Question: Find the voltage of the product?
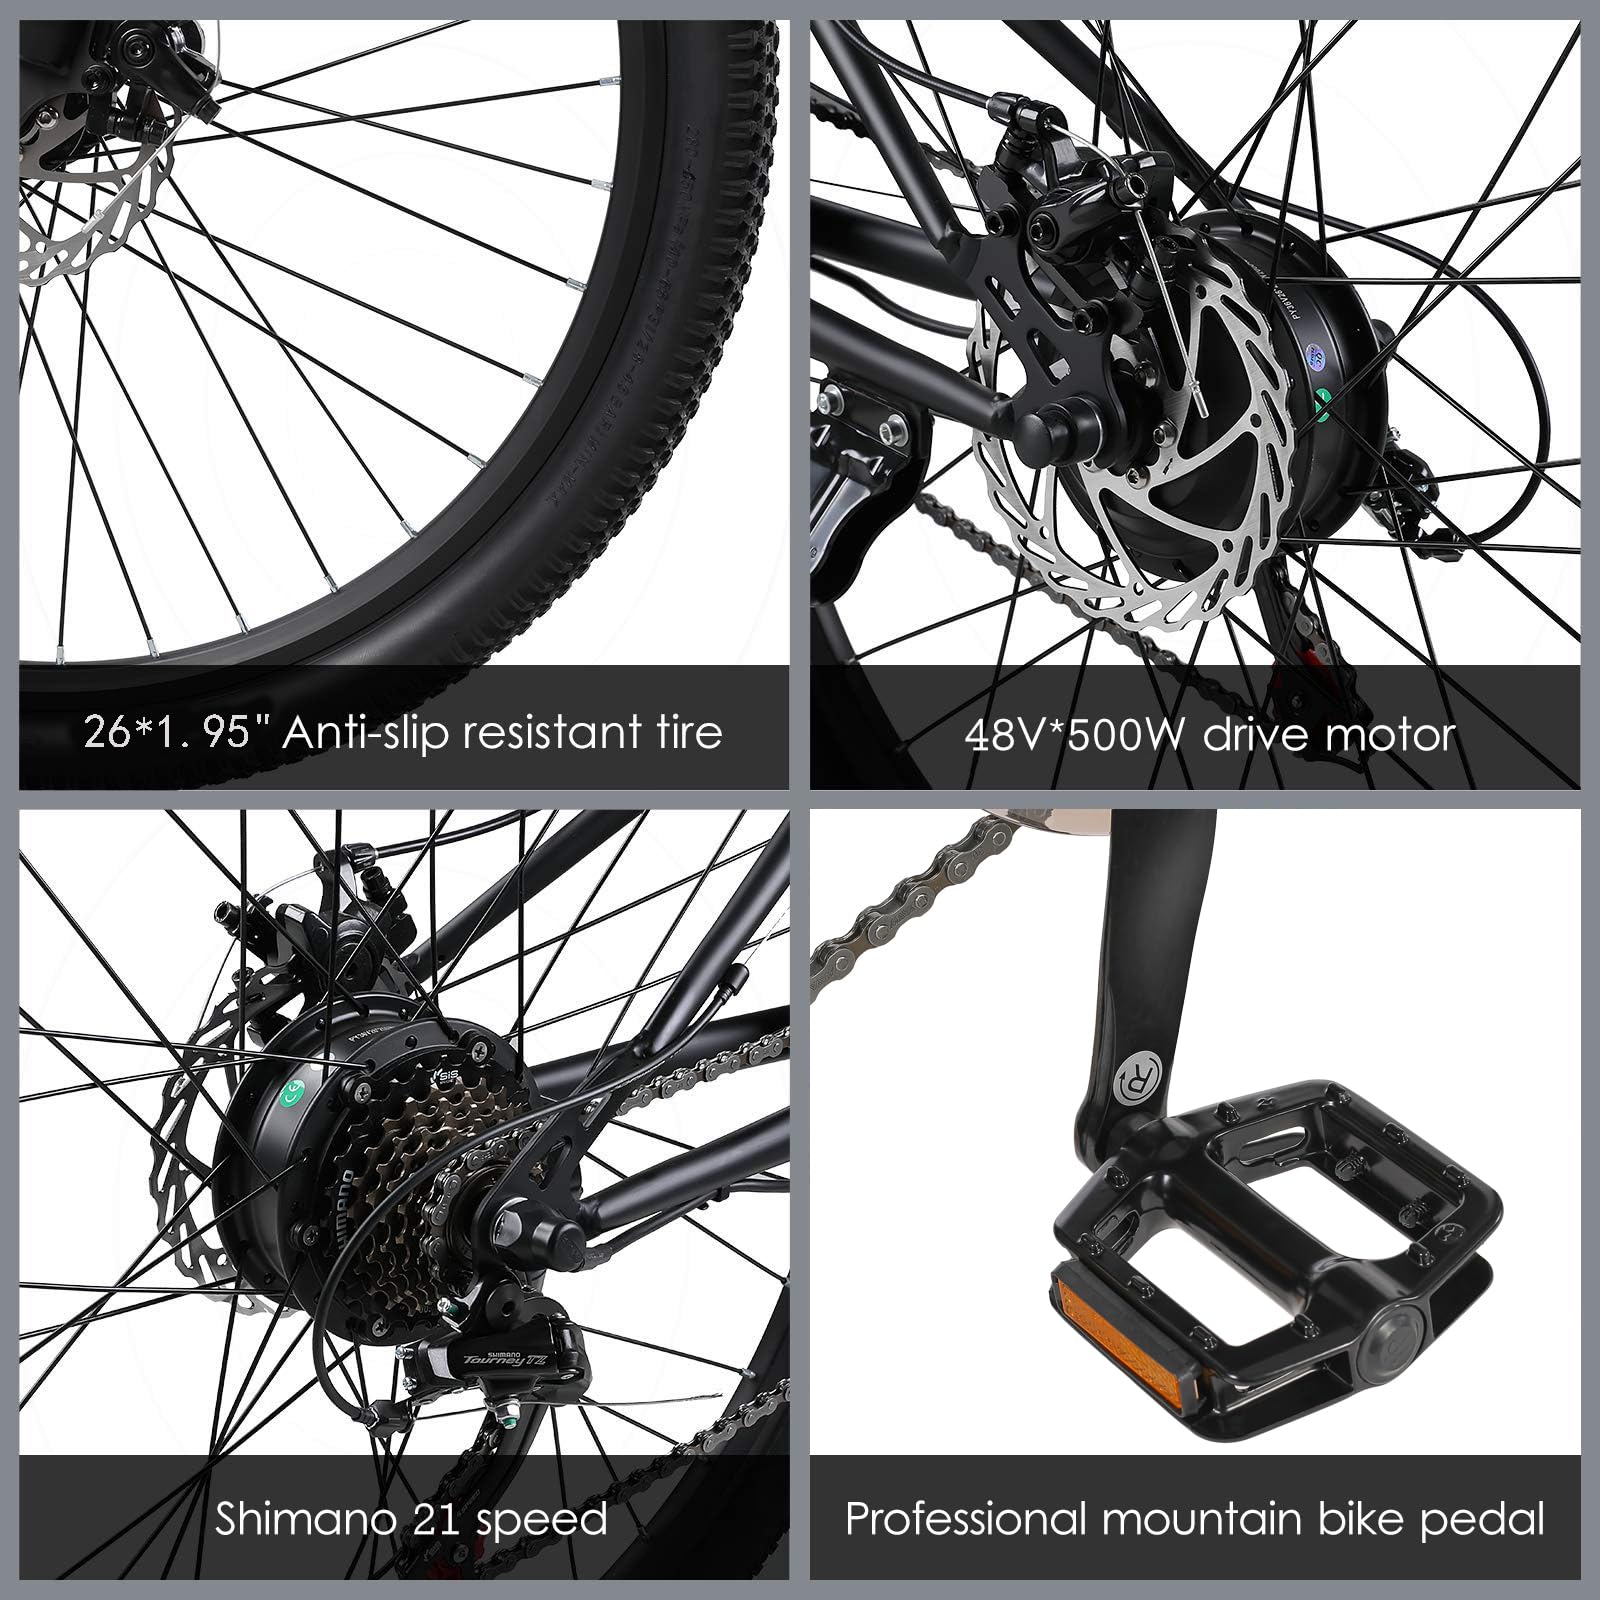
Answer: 48.0 volt